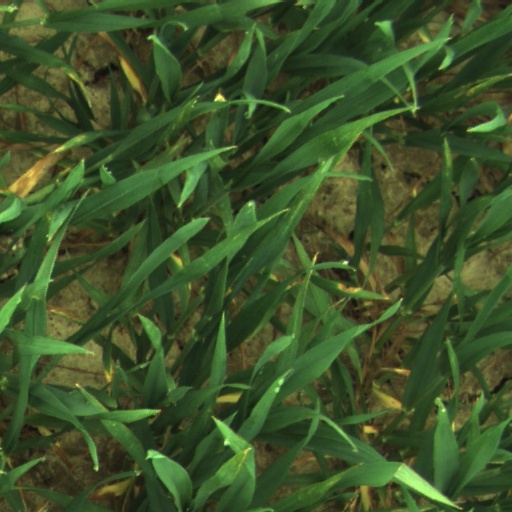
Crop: wheat